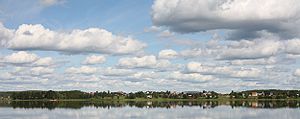
Kalixälven
Ved Kalixälven
Kalixälven eller Kalix älv er en flod i Norrbottens län i Sverige. Den er 430 km lang, og afvandingsområdet er 18.130 km², mens middelvandføringen er 290 m³/s.